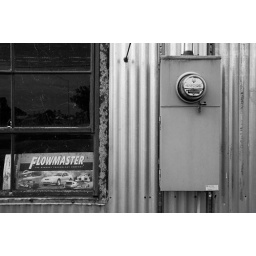
A wall in the back of a closed auto repair shop in Okeechobee, FL